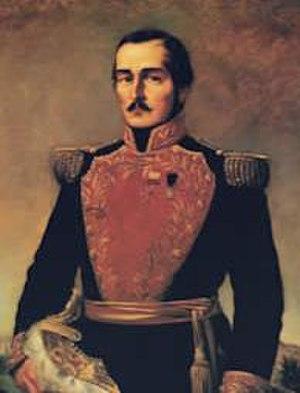
Les élections présidentielles en Colombie sont des élections organisées en Colombie et dans les entités qui l'ont précédée en vue de la désignation du président et éventuellement du vice-président.
La République de Nouvelle-Grenade est une ancienne république centralisée formée par la Colombie, le Panama et la Côte des Mosquitos, ce dernier territoire étant intégré aujourd'hui dans le Nicaragua. Elle succède au district de Nouvelle-Grenade, après la dissolution de la Grande Colombie en 1830 et est remplacée par la Confédération grenadine en 1858.
La Convention d'Ocaña est une assemblée constituante de la Grande Colombie qui s'est réunie dans la ville d'Ocaña, en Colombie, entre le 9 avril et le 10 juin 1828. Son objectif était de réformer la constitution de Cúcuta afin de résoudre les problèmes survenus durant la première république de Colombie.
Cet article traite du président de la République de Colombie, qui est le chef de l'État et du gouvernement de la Colombie.